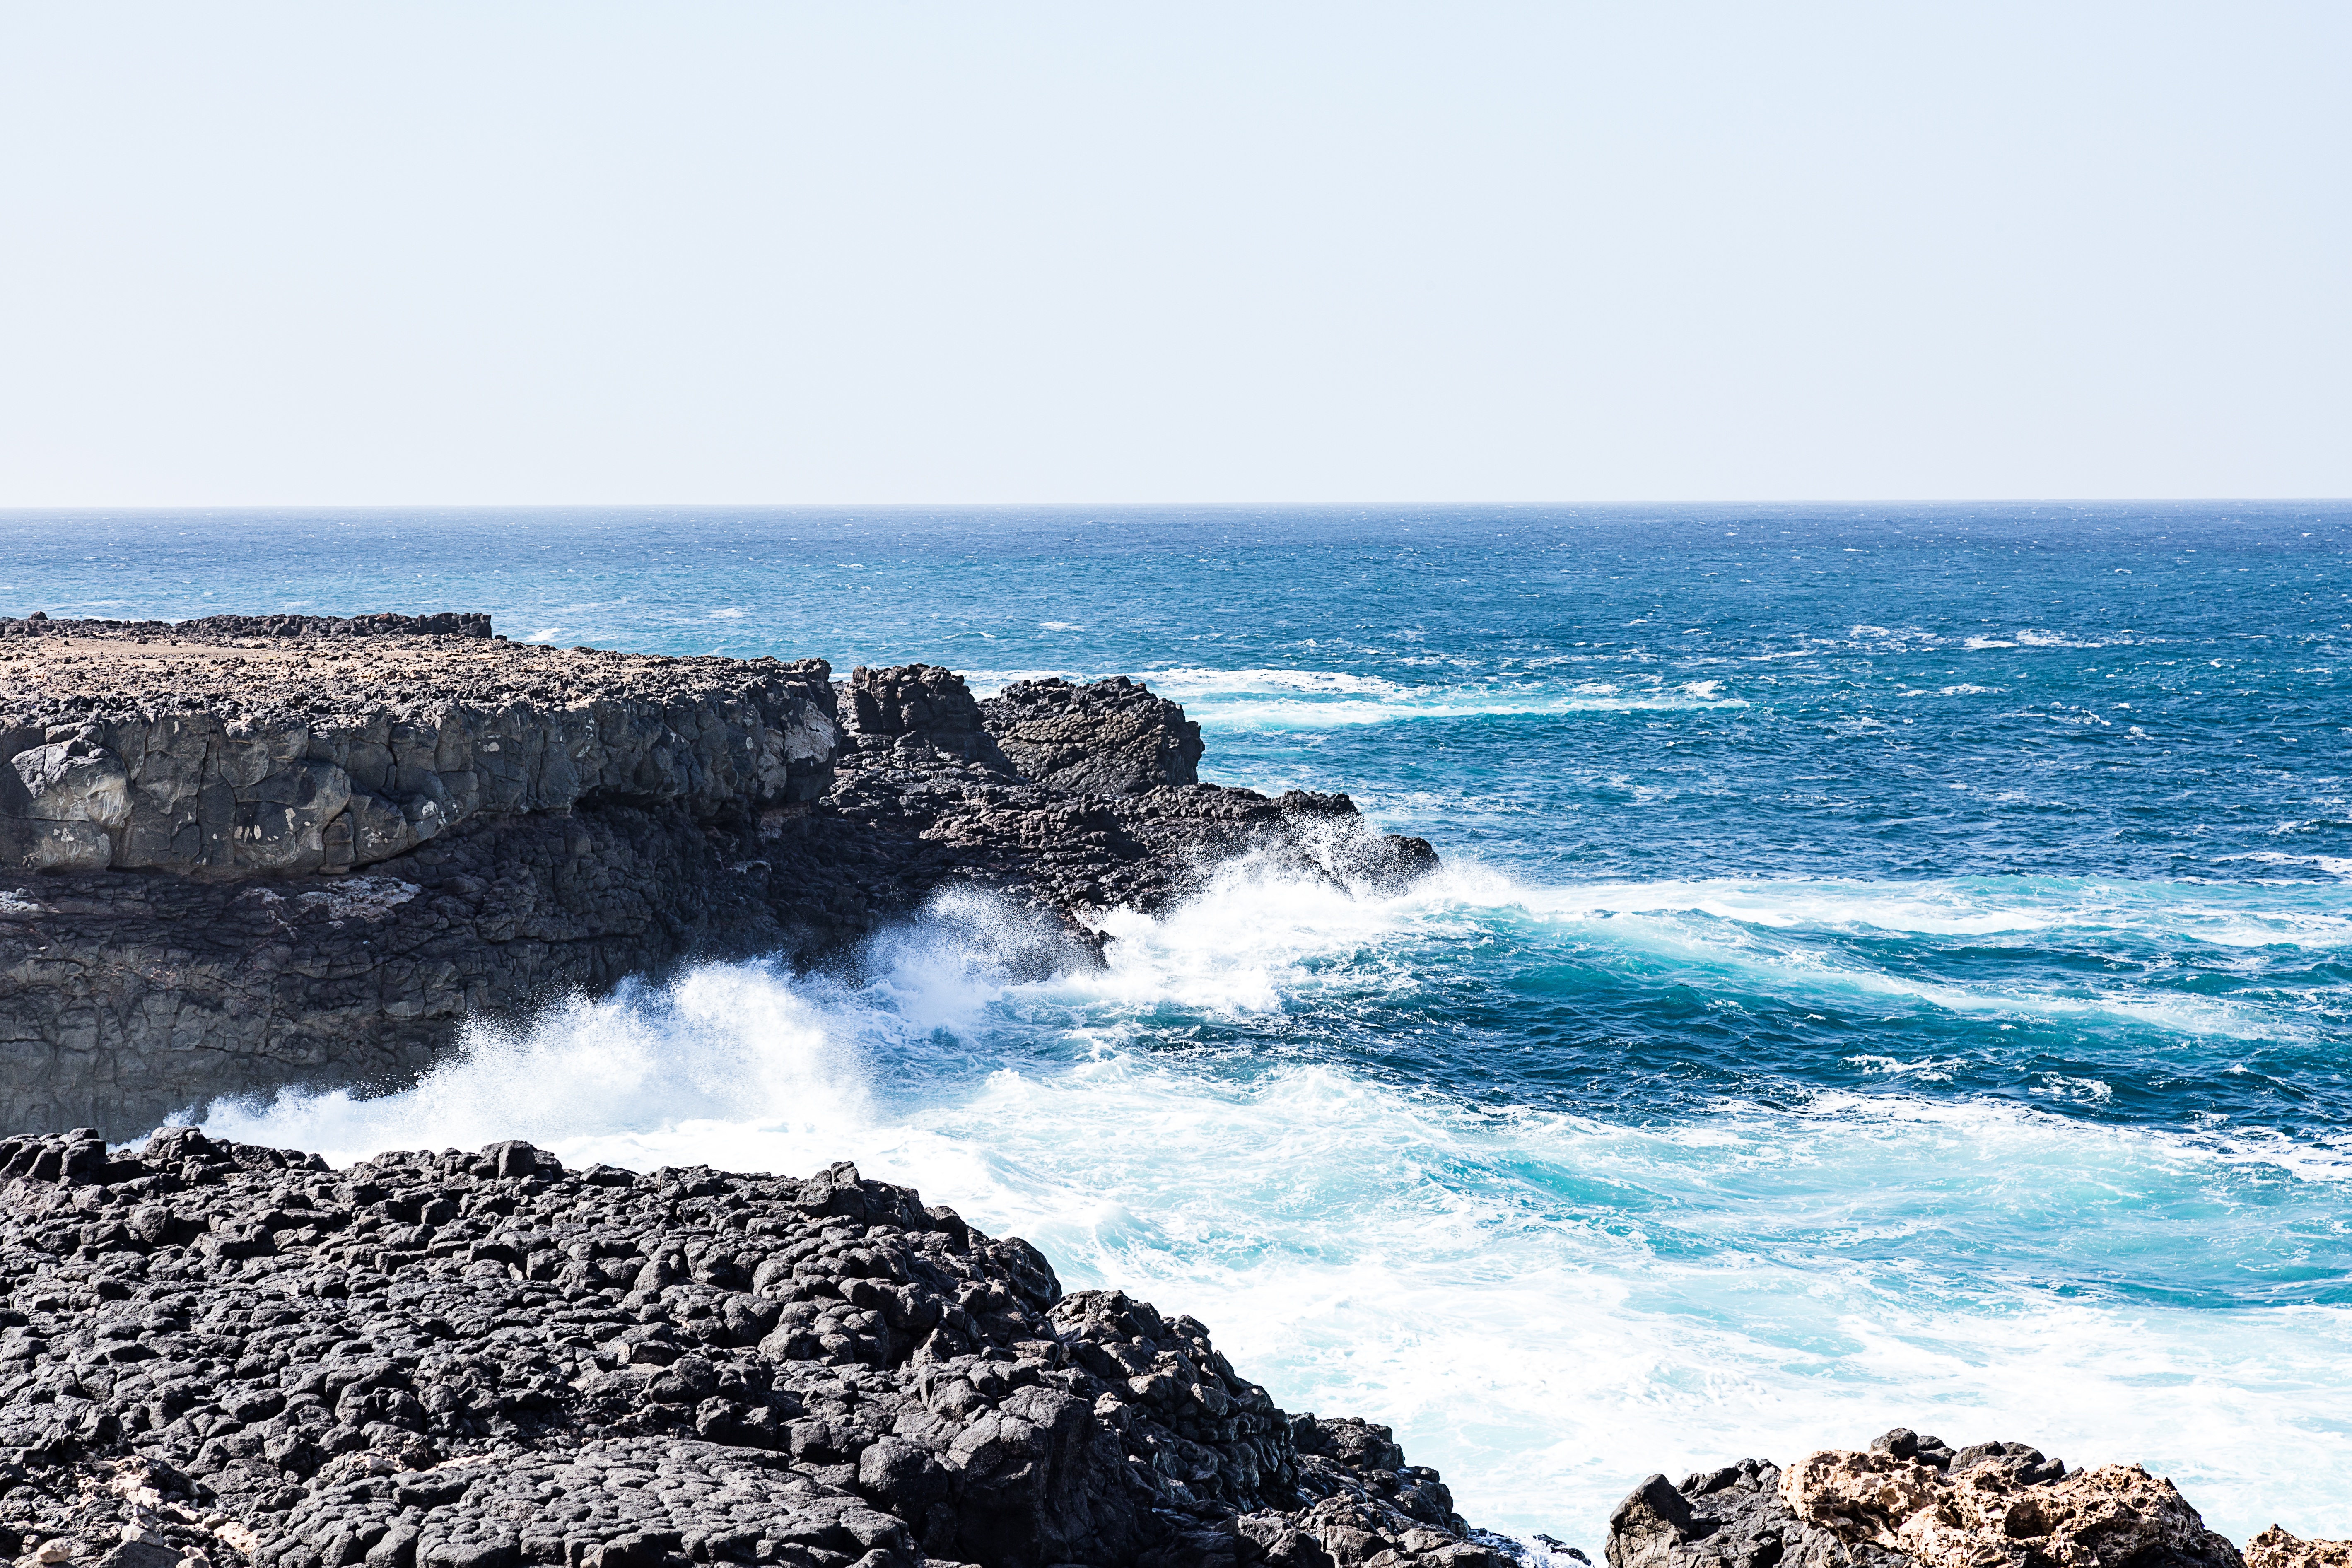
beach, landscape, sea, coast, water, nature, rock, ocean, horizon, sky, shore, wave, cliff, surf, cove, spray, holiday, bay, blue, leisure, terrain, material, body of water, stones, waves, bank, cape, islet, beach water, certain, cape verde, wind wave